Raffles's Landing Site

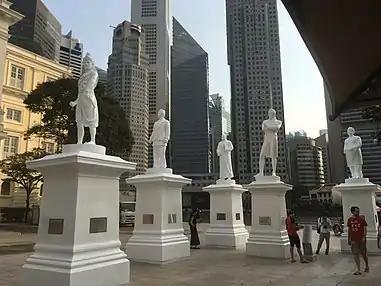
Additional statues were added as part of the commemorating the bicentennial of the Founding of modern Singapore.

Raffles's Landing Site is the location where tradition holds that Sir Stamford Raffles landed in on 28 January 1819. The site is located at Boat Quay within the Civic District, in the Downtown Core of the Central Area, Singapore's central business district.